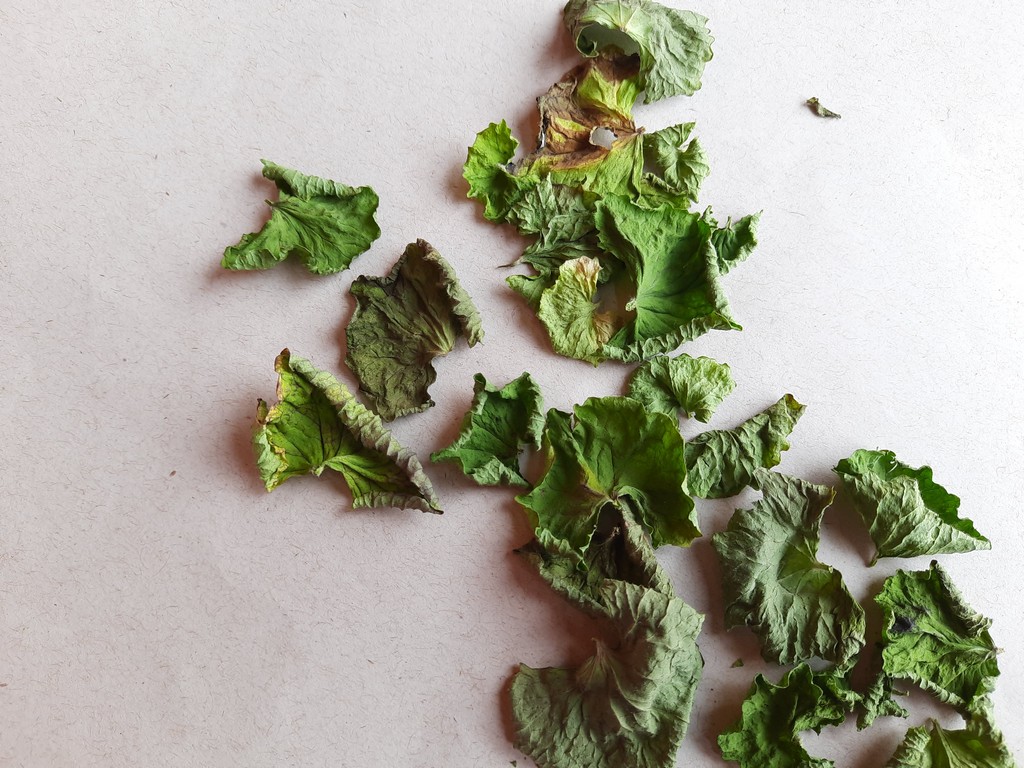
Label: Dried